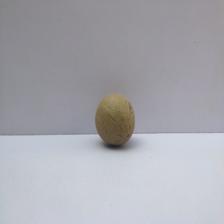
Size: Small